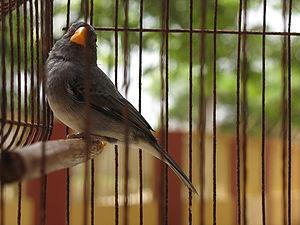
Barranquilla est une ville du nord de la Colombie et la capitale du département d'Atlántico. Elle se situe sur la rive occidentale du río Magdalena, le fleuve le plus important de Colombie, à 7,5 km de son embouchure sur la mer des Caraïbes, ou mer des Antilles, dépendance de l'océan Atlantique.